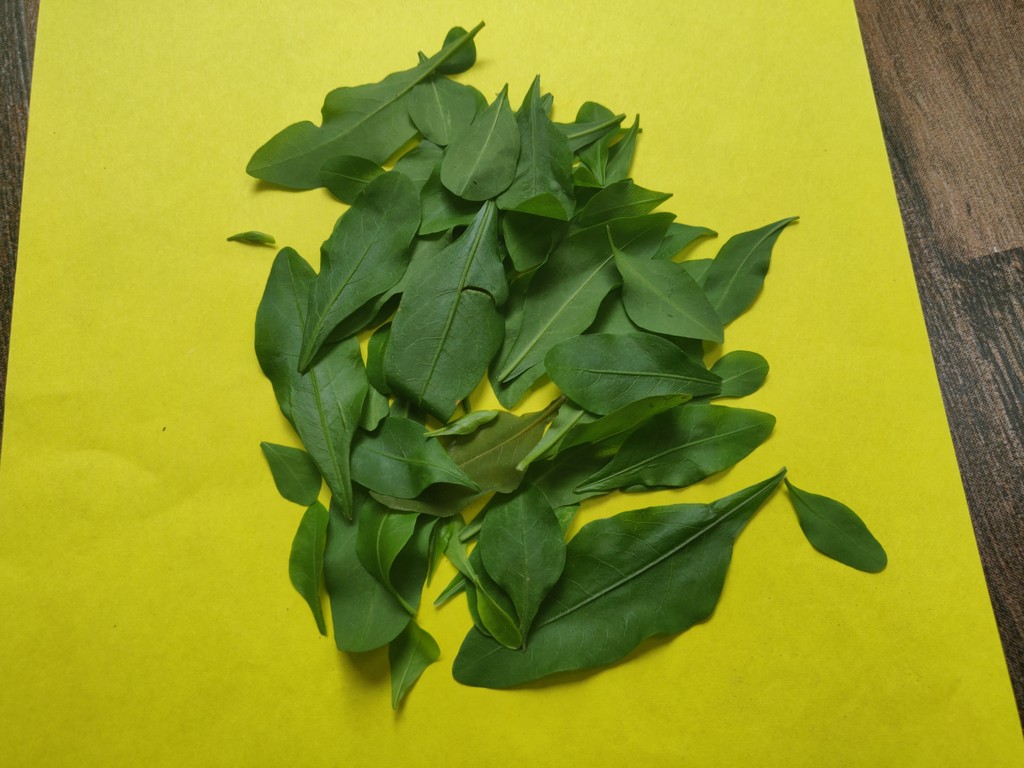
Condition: Healthy
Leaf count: multiple
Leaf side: unknown